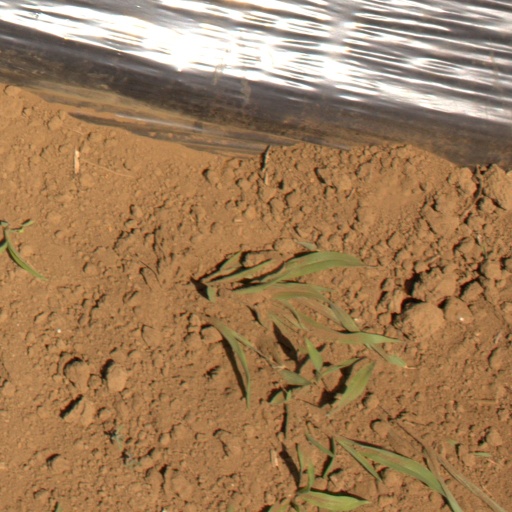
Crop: Jerusalem artichoke